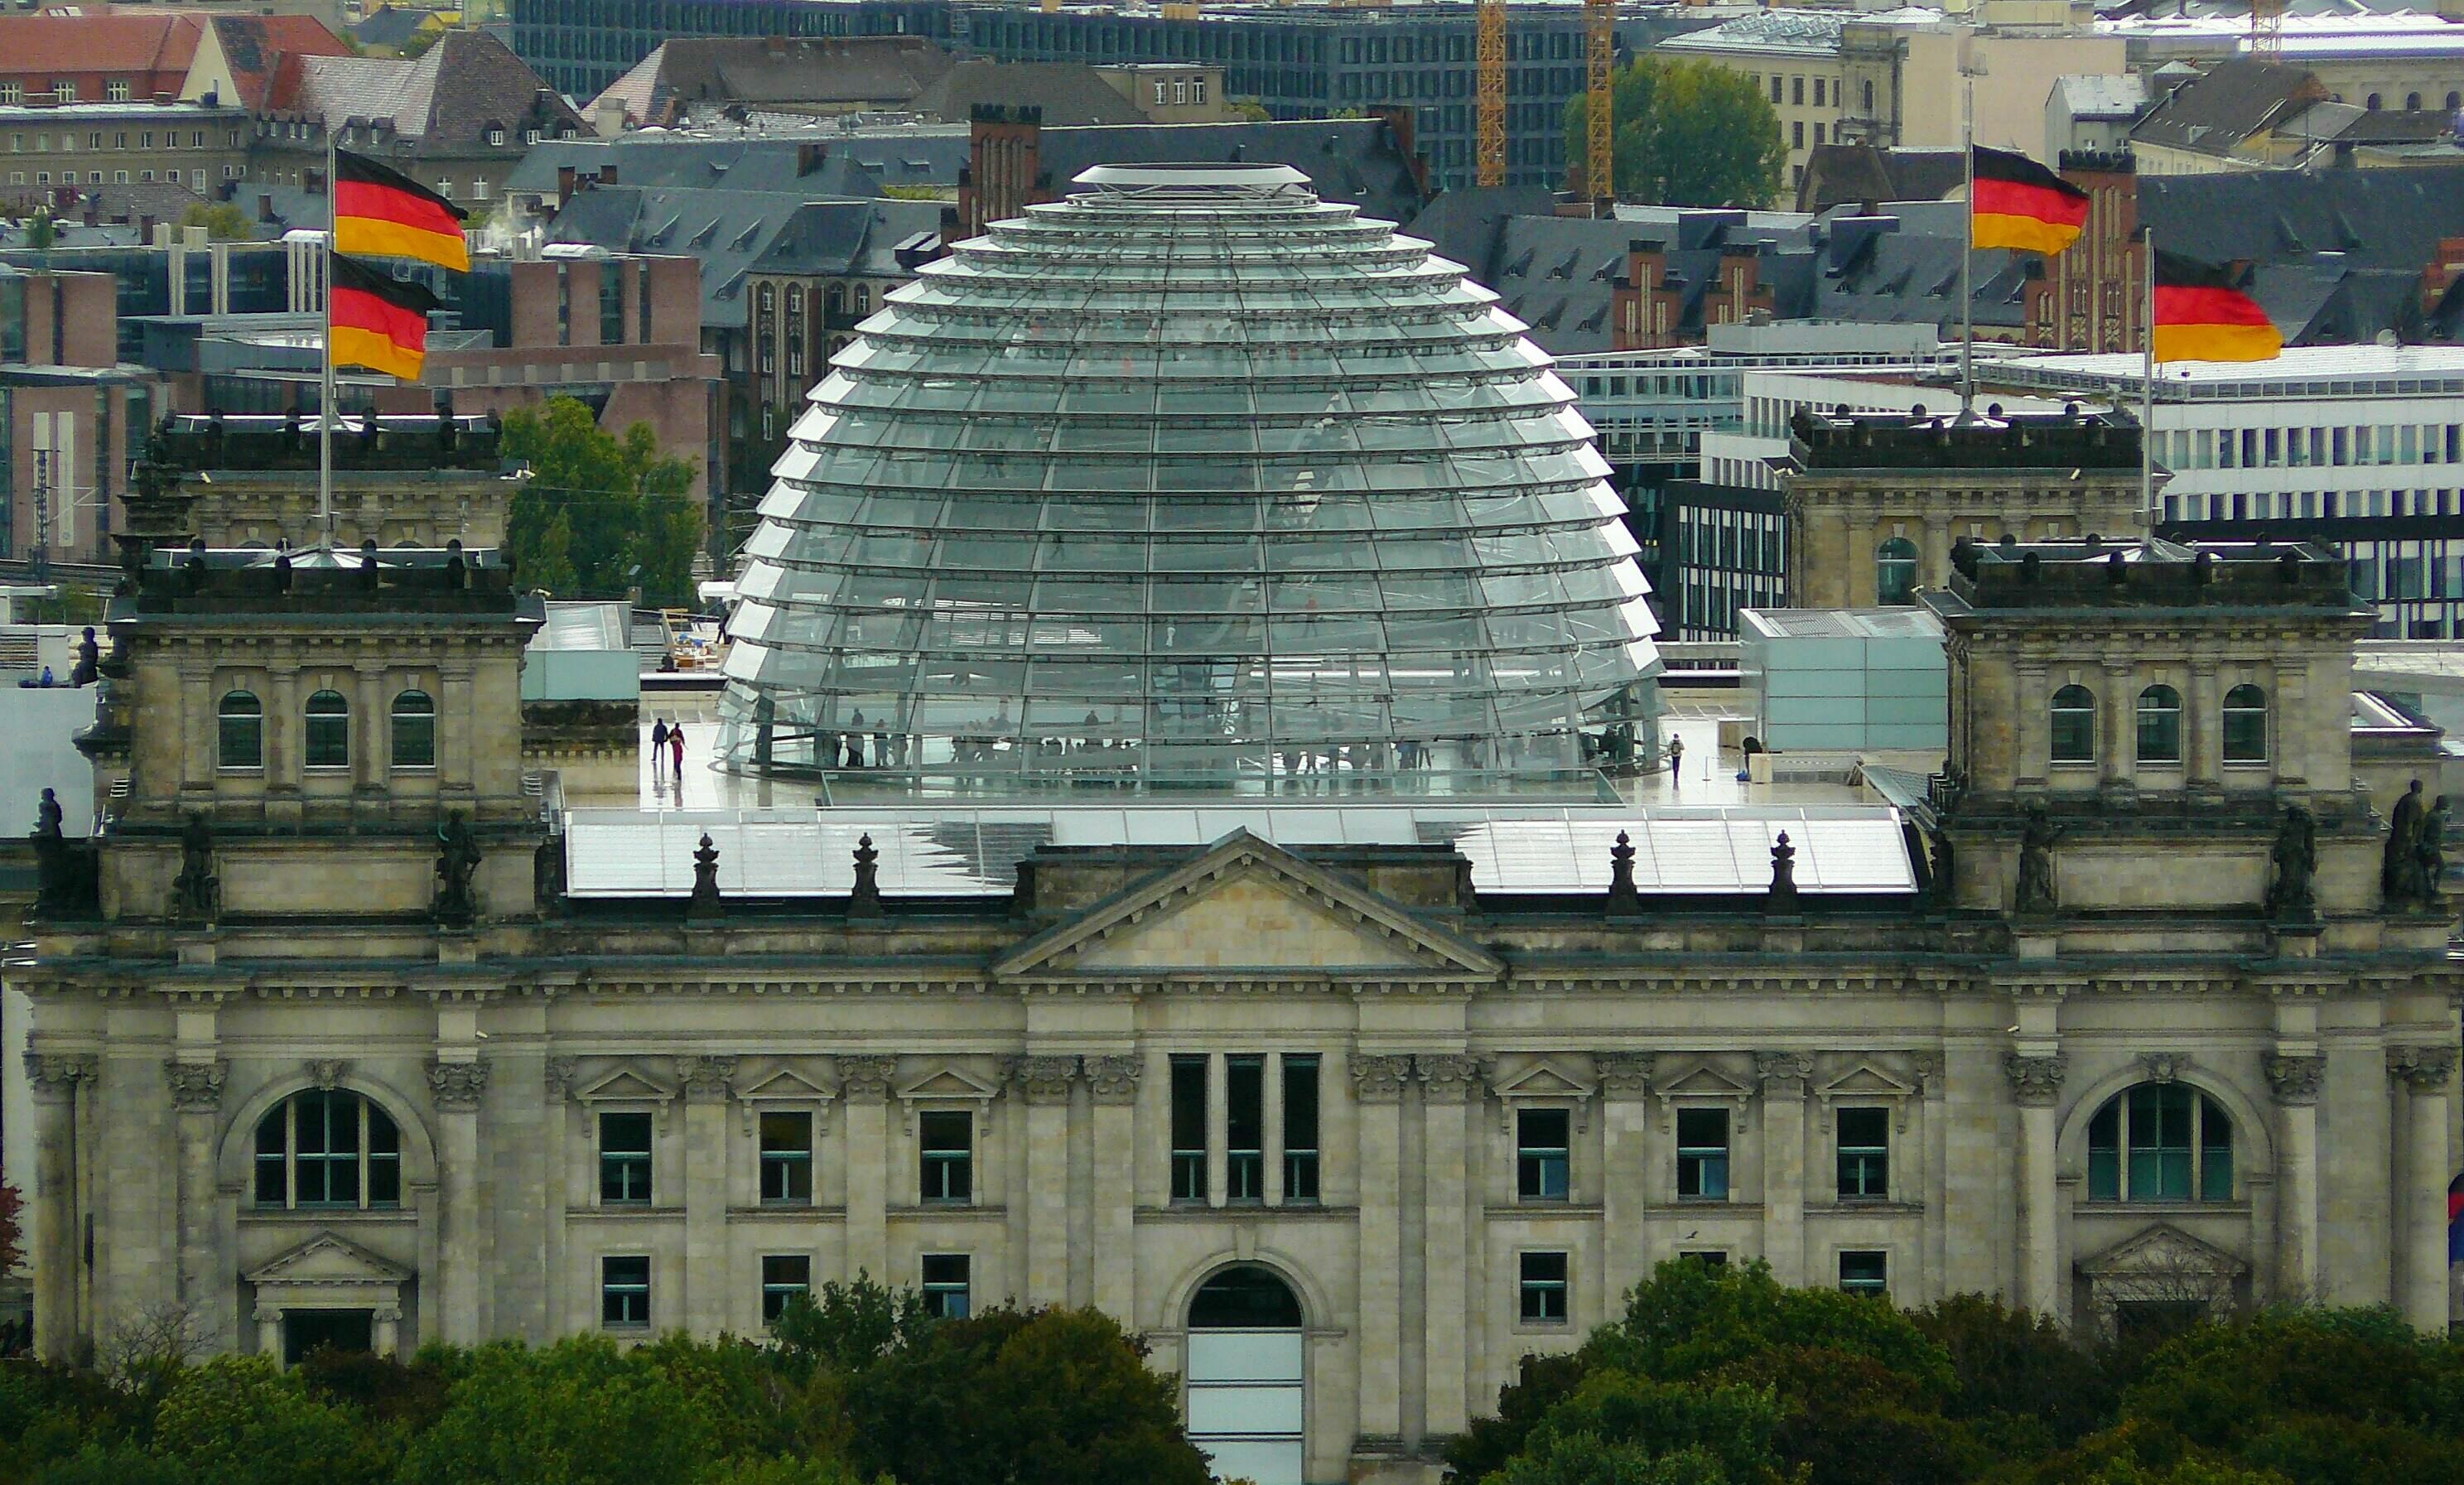
architecture, glass, building, palace, city, symbol, landmark, tourism, places of interest, capital, structures, germany, berlin, history, government, tourist attraction, historically, policy, reichstag, bundestag, big city, imposing, glass dome, government district, historic site, germany flag, german flag, reichstag building, ancient history, berlin government, german history